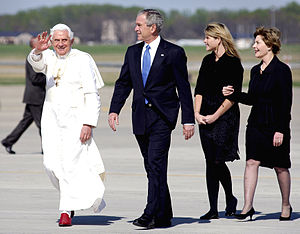
Pave Benedikt 16.
Benedikt 16. og George W. Bush.
Benedikt 16., er pave emeritus og tjente som pave nr. 265 i paverækken. Den 19. april 2005 blev han valgt til pave af konklavet og den 24. april afholdtes den pavelige indvielsesmesse. Benedikt 16. valgte at abdicere den 28. februar 2013. Han vil fremover bo i klosteret Mater Ecclesiae bag Peterskirken. Han er den første pave siden 1415, der har forladt posten inden sin død. Benedikt 16. blev efterfulgt af pave Frans den 13. marts 2013.